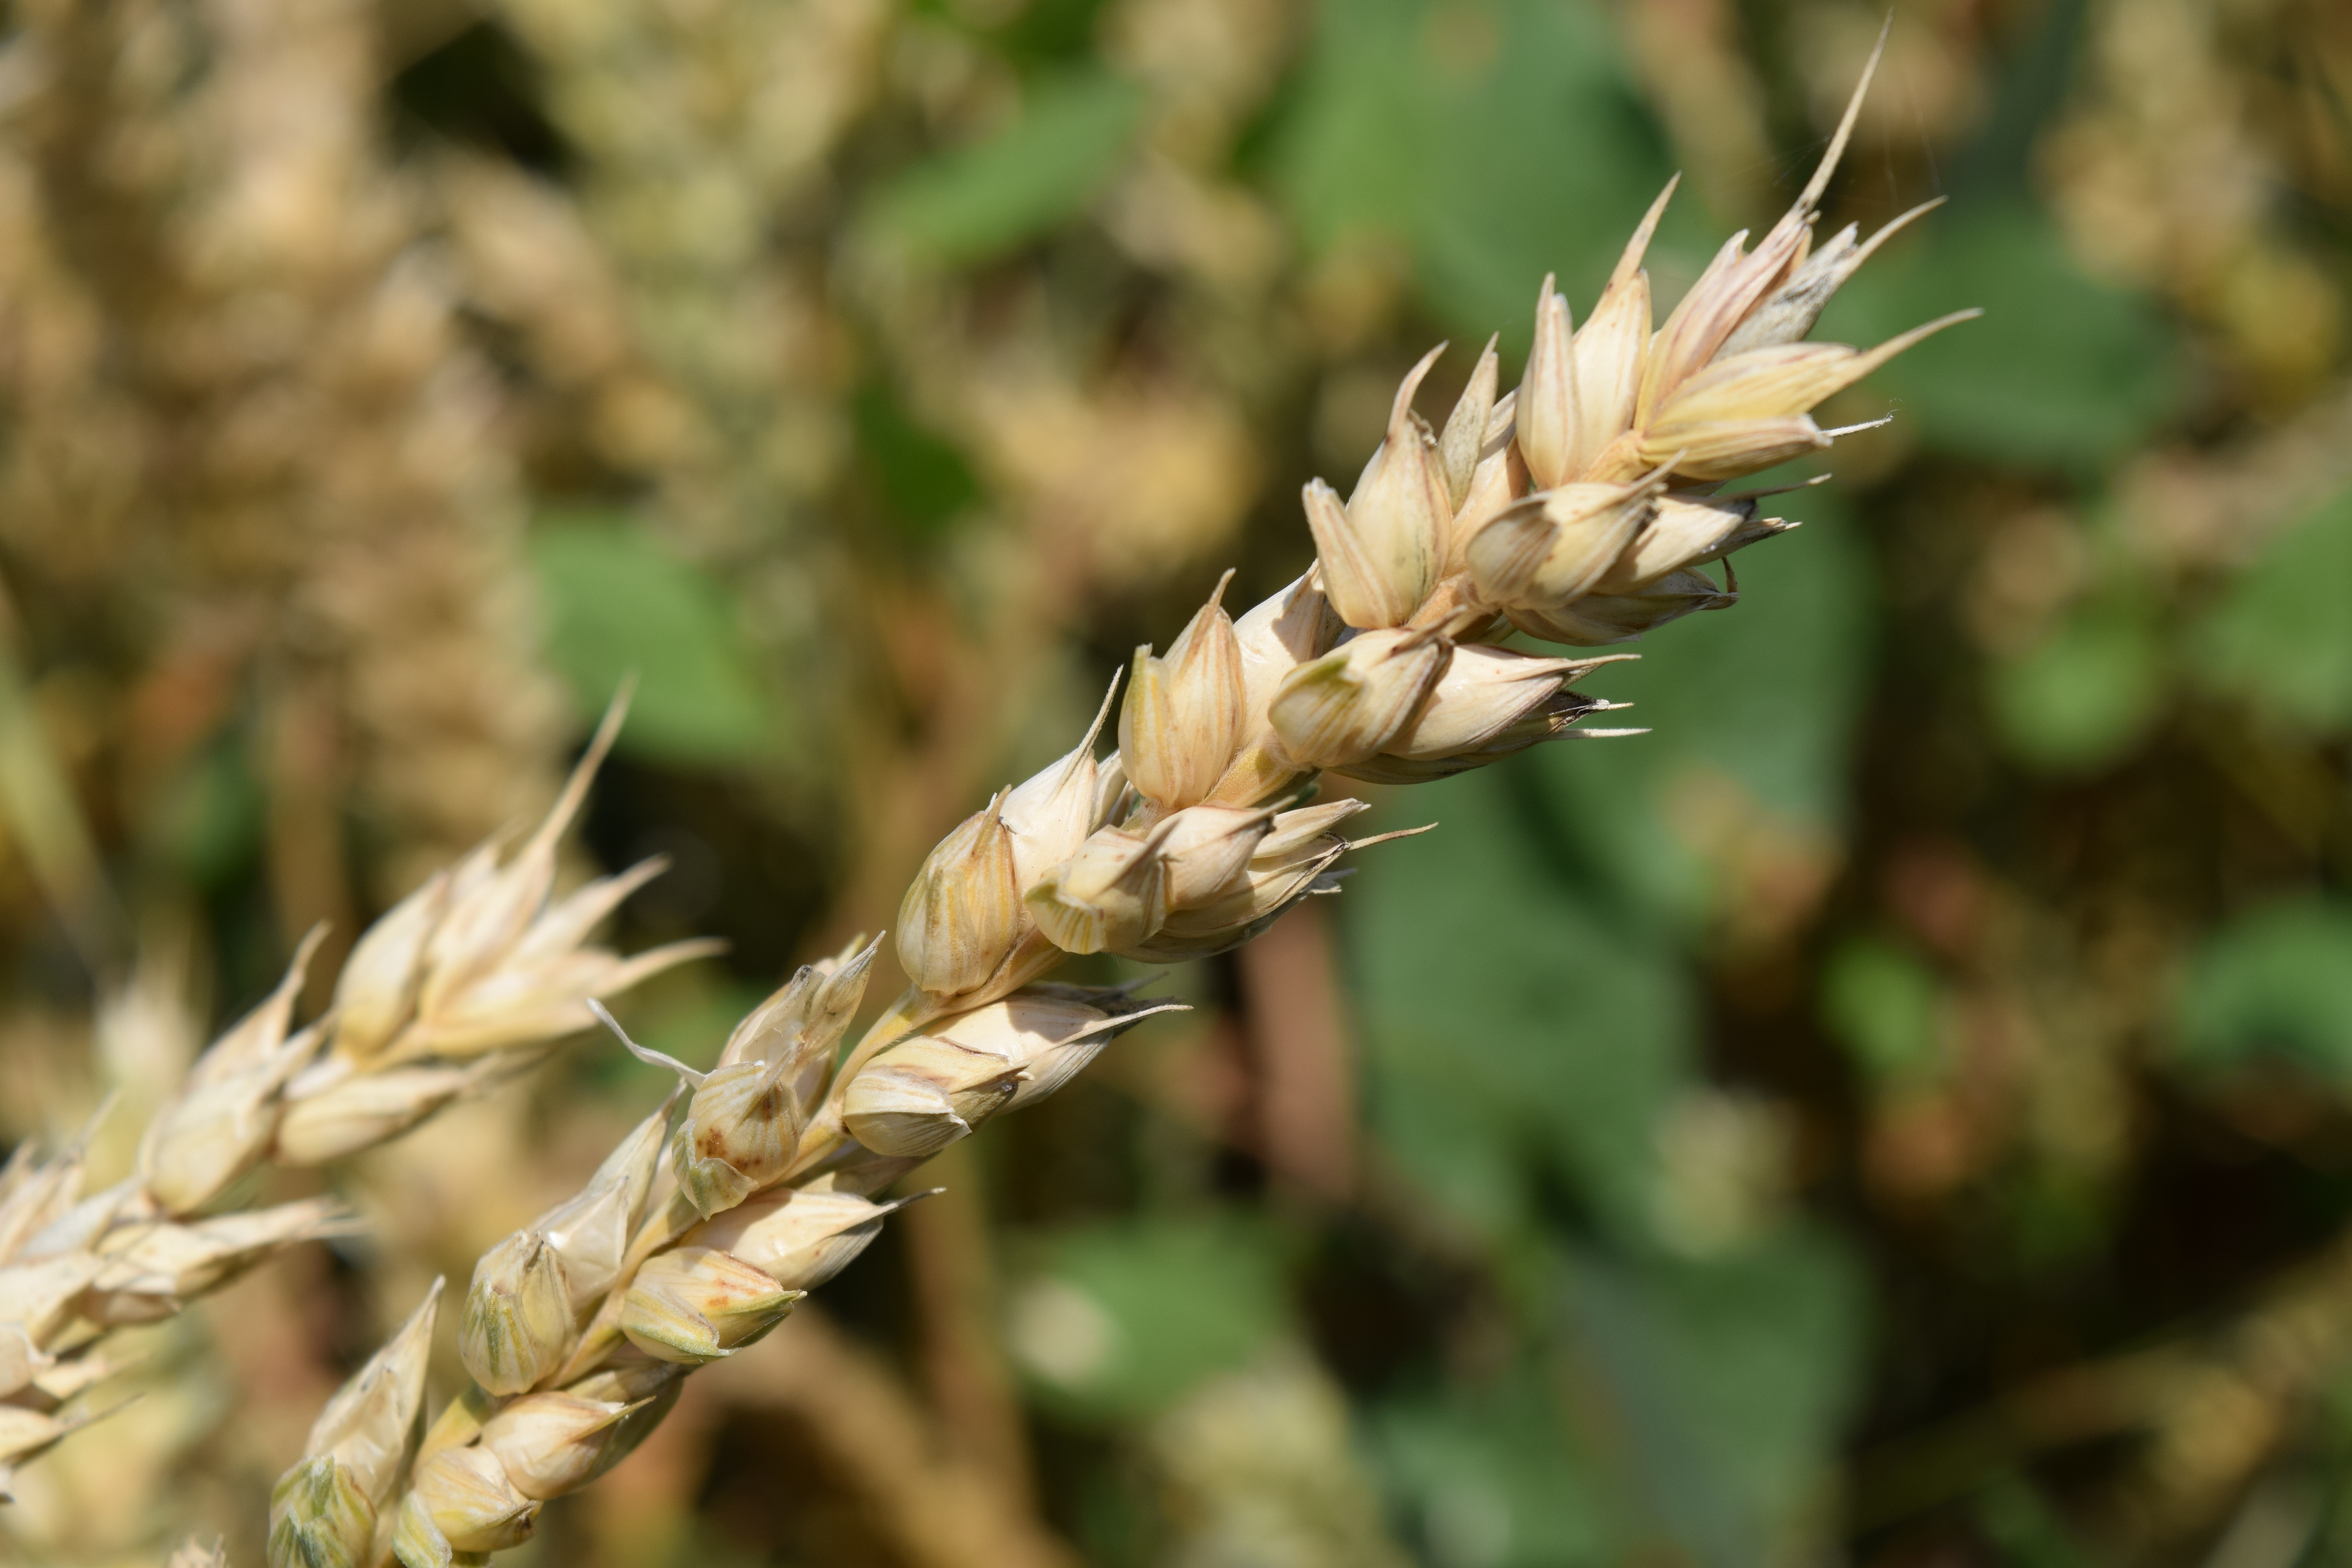
nature, grass, plant, field, wheat, grain, flower, summer, food, crop, botany, ear, agriculture, close, flora, close up, cereals, macro photography, golden yellow, flowering plant, grass family, plant stem, land plant